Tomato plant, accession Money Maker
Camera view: bottom (45 deg); turntable rotation: 150 degrees
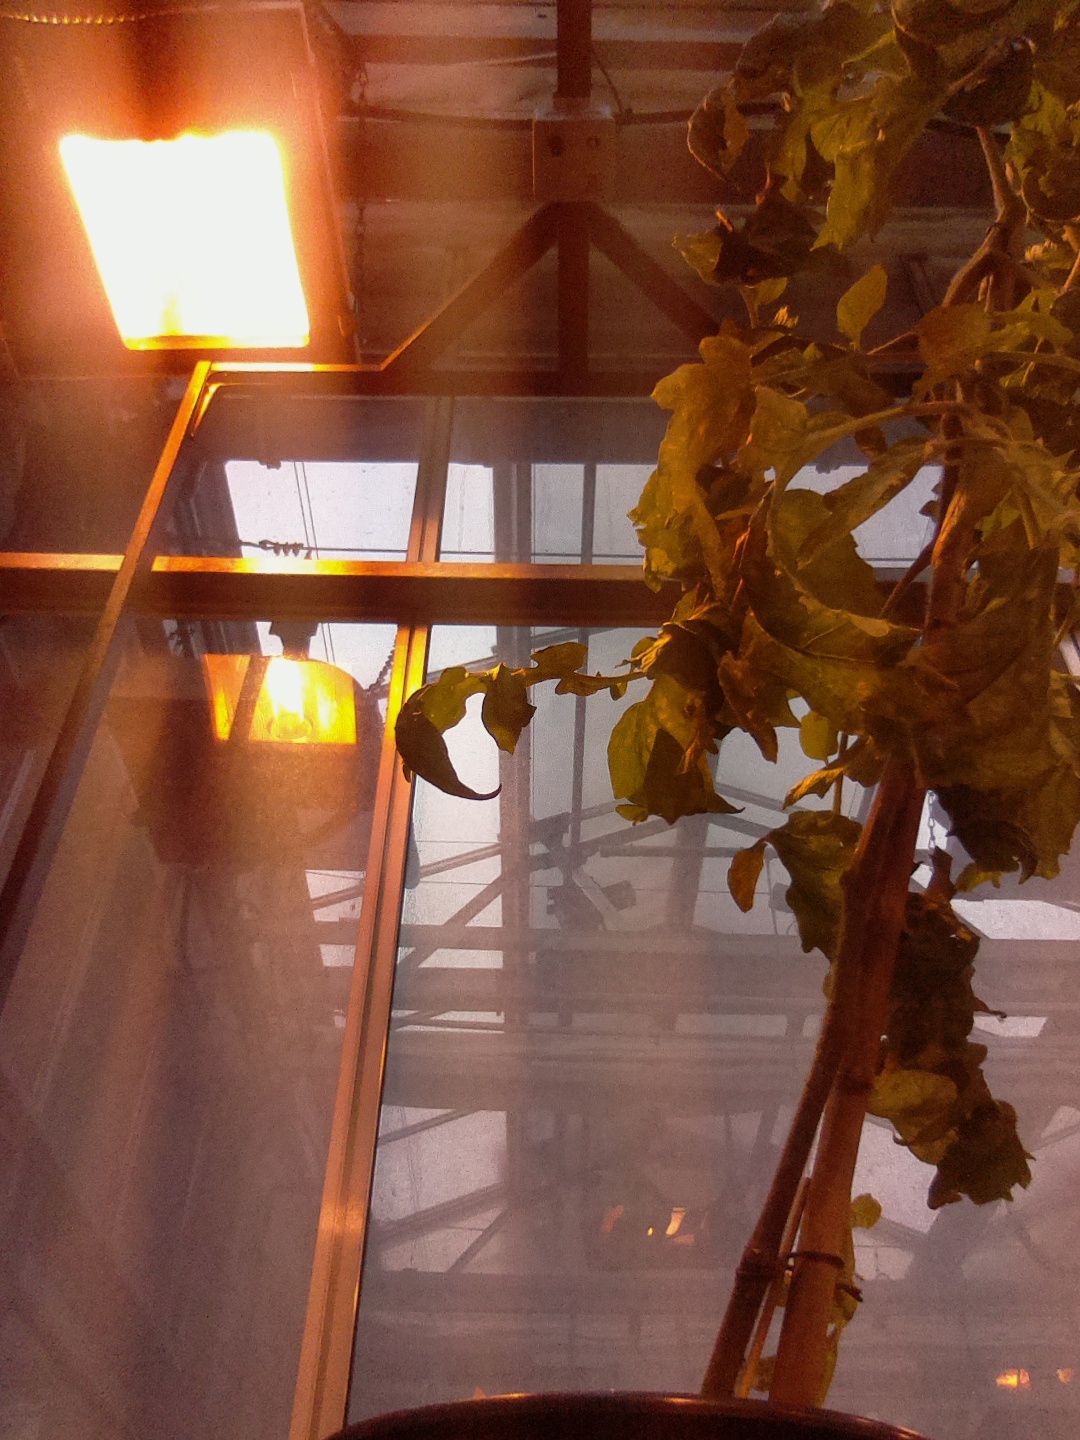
BBCH growth stage 72: 20%-30% of final fruit size